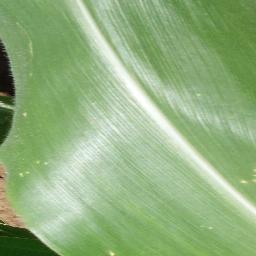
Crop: corn
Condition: (maize)_healthy